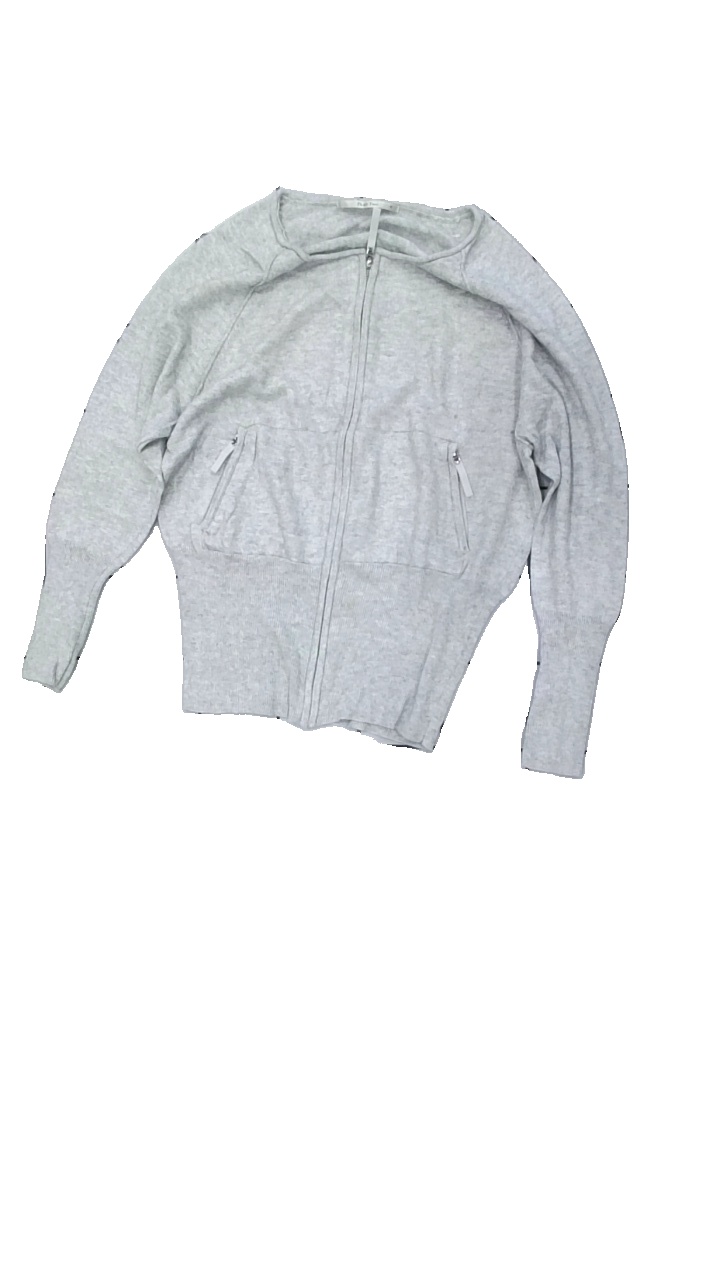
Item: Cardigan (Ladies)
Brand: Part Two
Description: Grey cardigan with zipper
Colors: Grey
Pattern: Other
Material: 80% Cotton 20% Wool
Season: All
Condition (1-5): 2
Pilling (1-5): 5
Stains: Minor
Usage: Repair
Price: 50-100